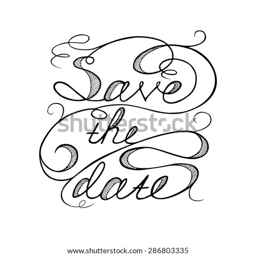
save the date hand lettering handmade calligraphy .